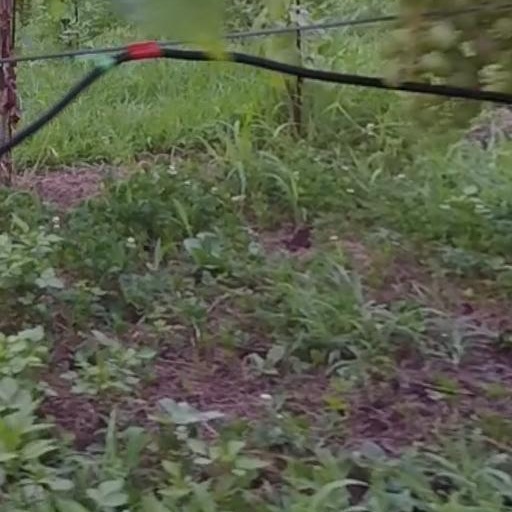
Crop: grape